Old master print

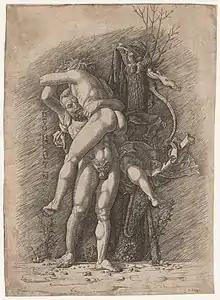
"Hercules and Antaeus", engraving, 1490–1500, School of Mantegna

Andrea Mantegna who trained in Padua, and then settled in Mantua, was the most influential figure in Italian engraving of the century, although it is still debated whether he actually engraved any plates himself (a debate revived in recent years by Suzanne Boorsch). A number of engravings have long been ascribed to his school or workshop, with only seven usually given to him personally. The whole group form a coherent stylistic group and very clearly reflect his style in painting and drawing, or copy surviving works of his. They seem to date from the late 1460s onwards.